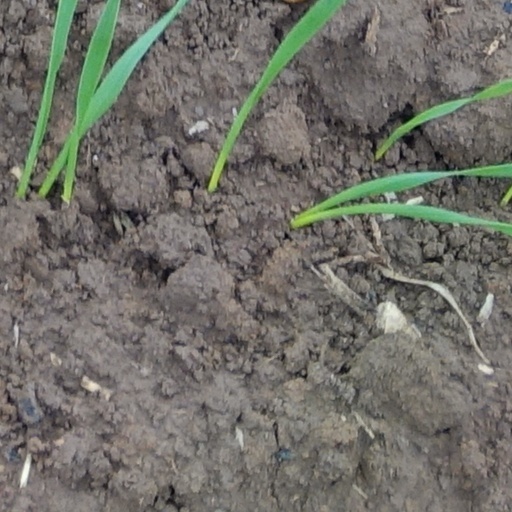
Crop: wheat